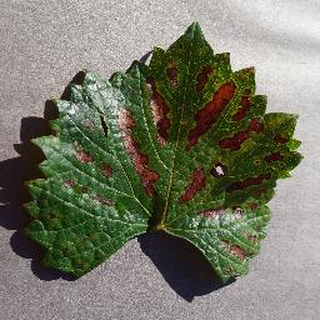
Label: grape_esca_black_measles